Oliver Cromwell

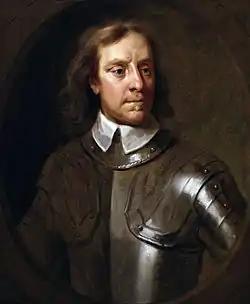
1656 portrait

Oliver Cromwell (25 April 15993 September 1658) was an English statesman, politician and soldier, widely regarded as one of the most important figures in British history. He came to prominence during the Wars of the Three Kingdoms, initially as a senior commander in the Parliamentarian army and latterly as a politician. A leading advocate of the execution of Charles I in January 1649, which led to the establishment of the Commonwealth of England, Cromwell ruled as Lord Protector from December 1653 until his death.